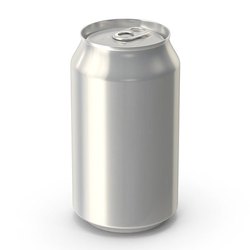
Label: metal